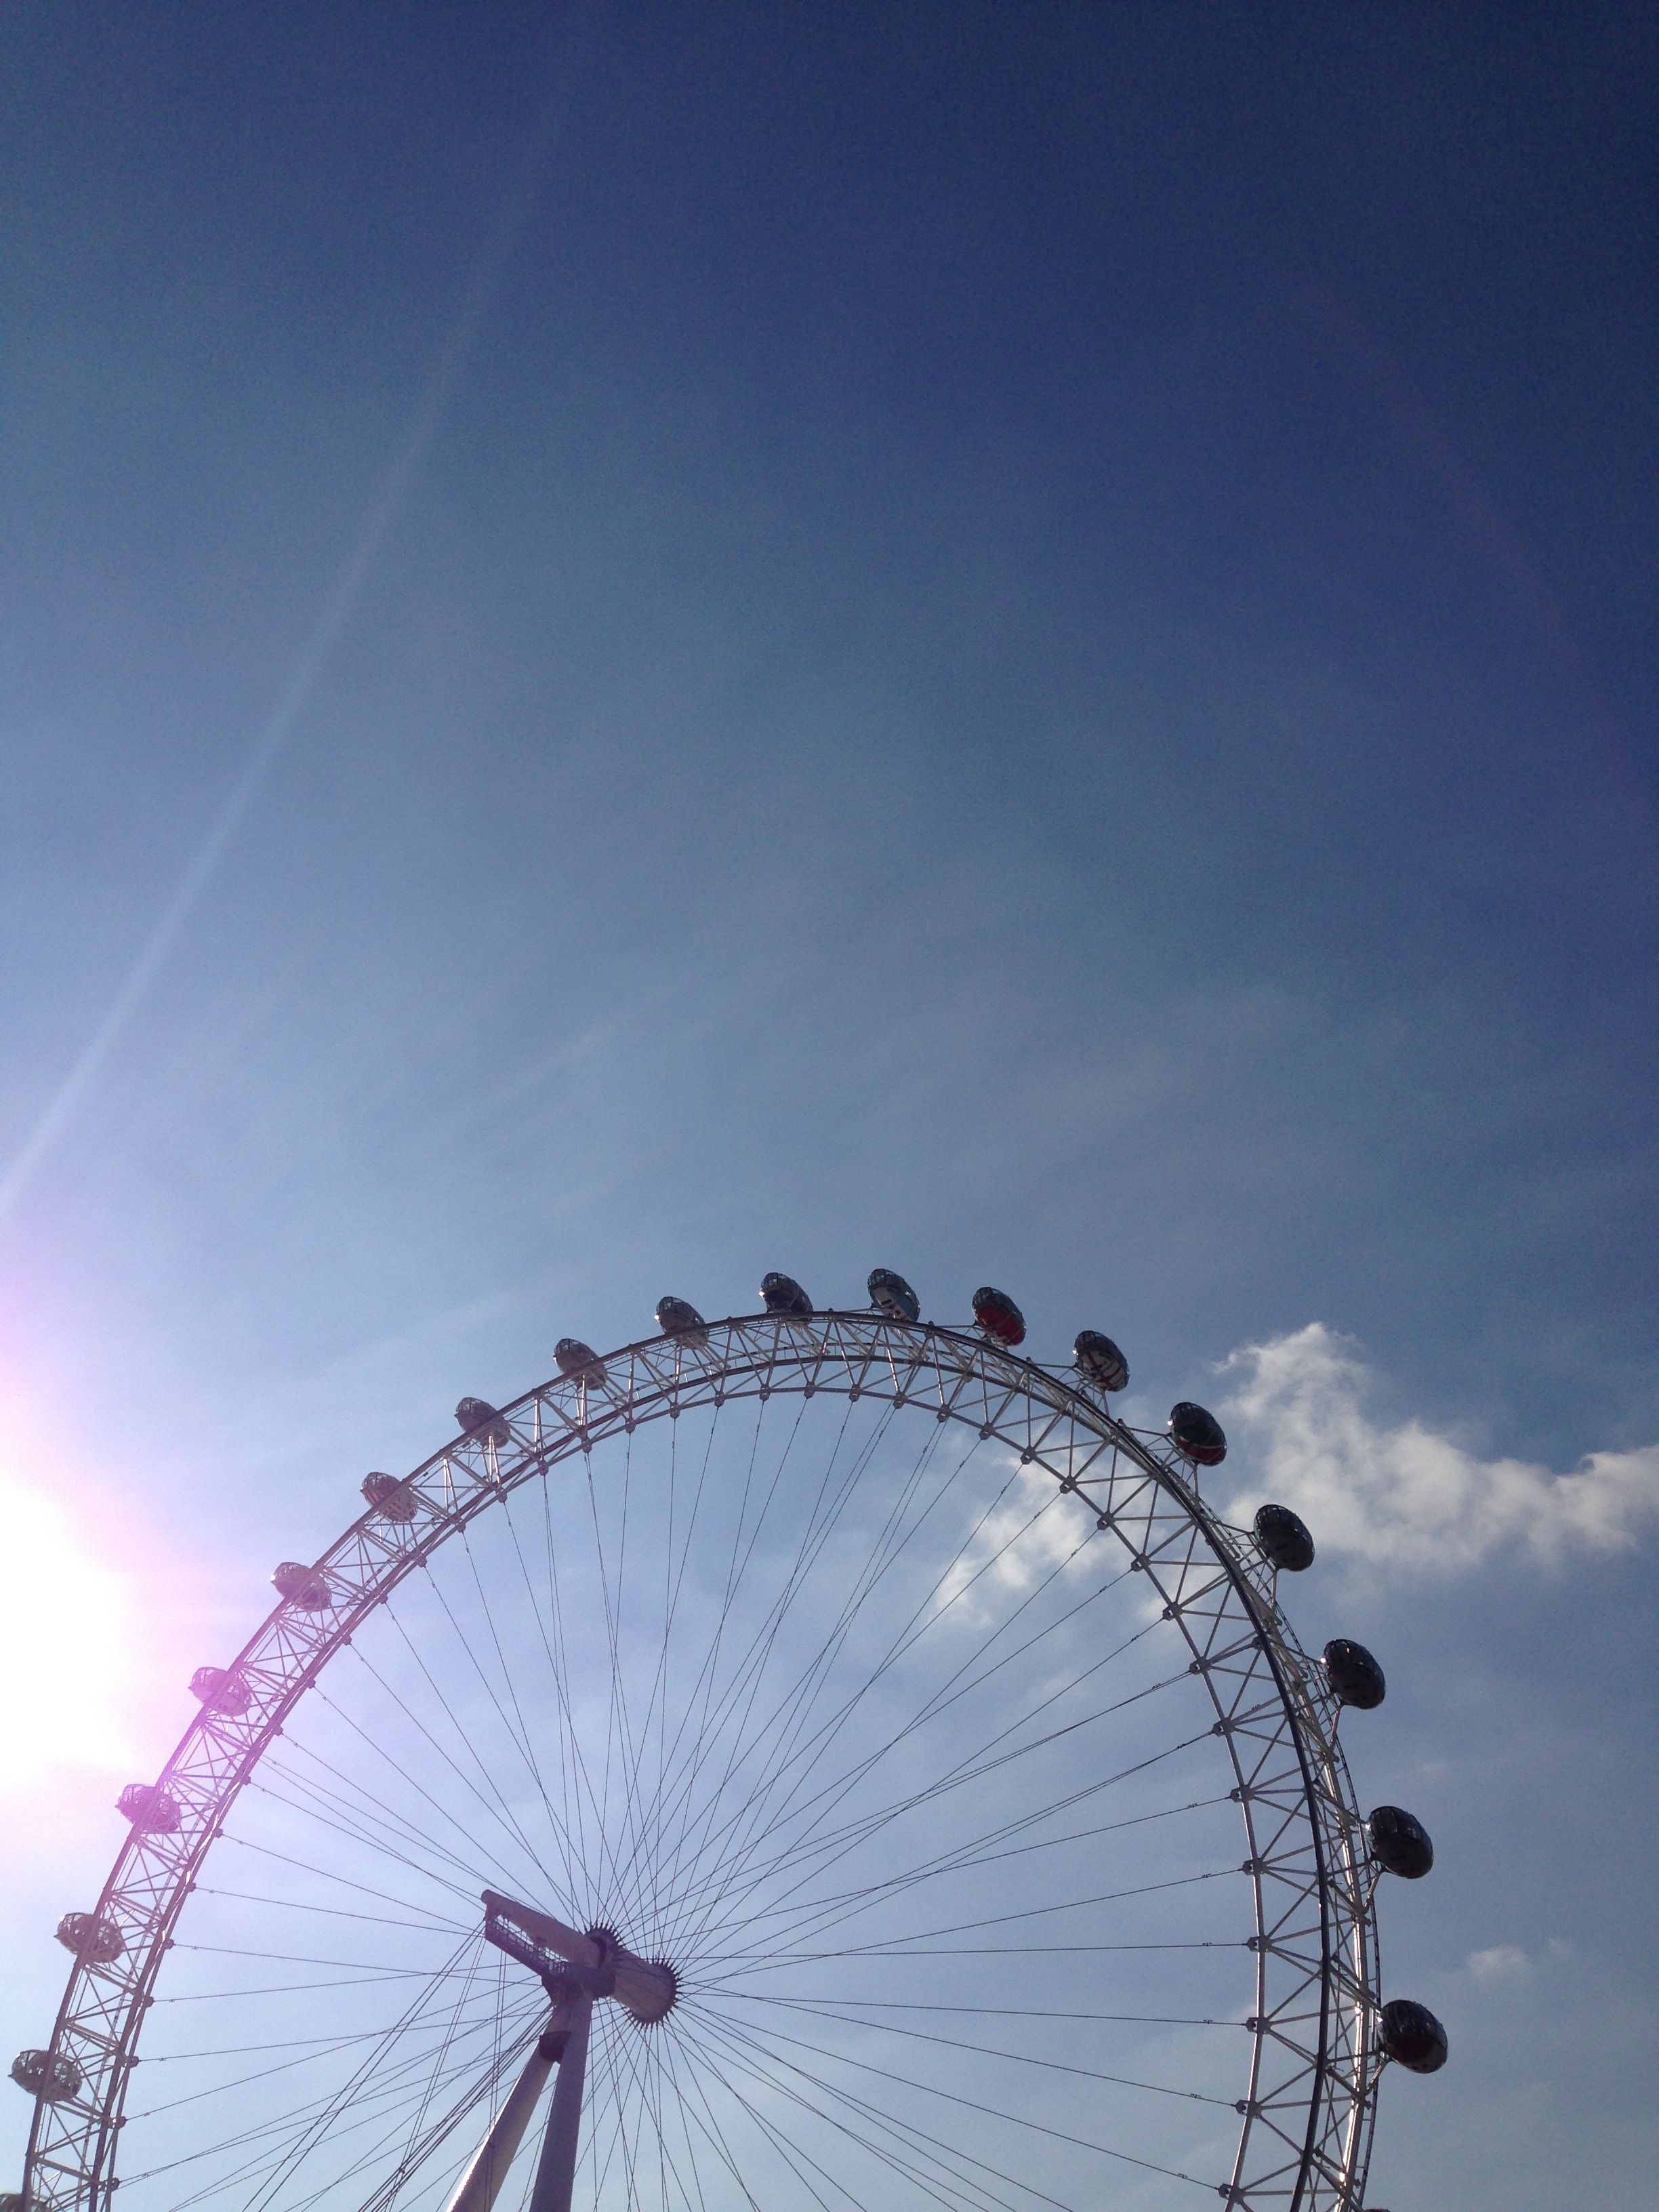
sky, wheel, city, summer, vacation, travel, recreation, ferris wheel, london eye, landmark, tourism, england, london, eye, tourist attraction, outdoor recreation, atmosphere of earth